Volunteer Park (Seattle)

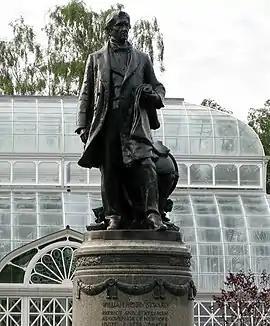
The statue of William H. Seward in front of the Volunteer Park Conservatory

Volunteer Park is a park in the Capitol Hill neighborhood of Seattle, Washington, United States.